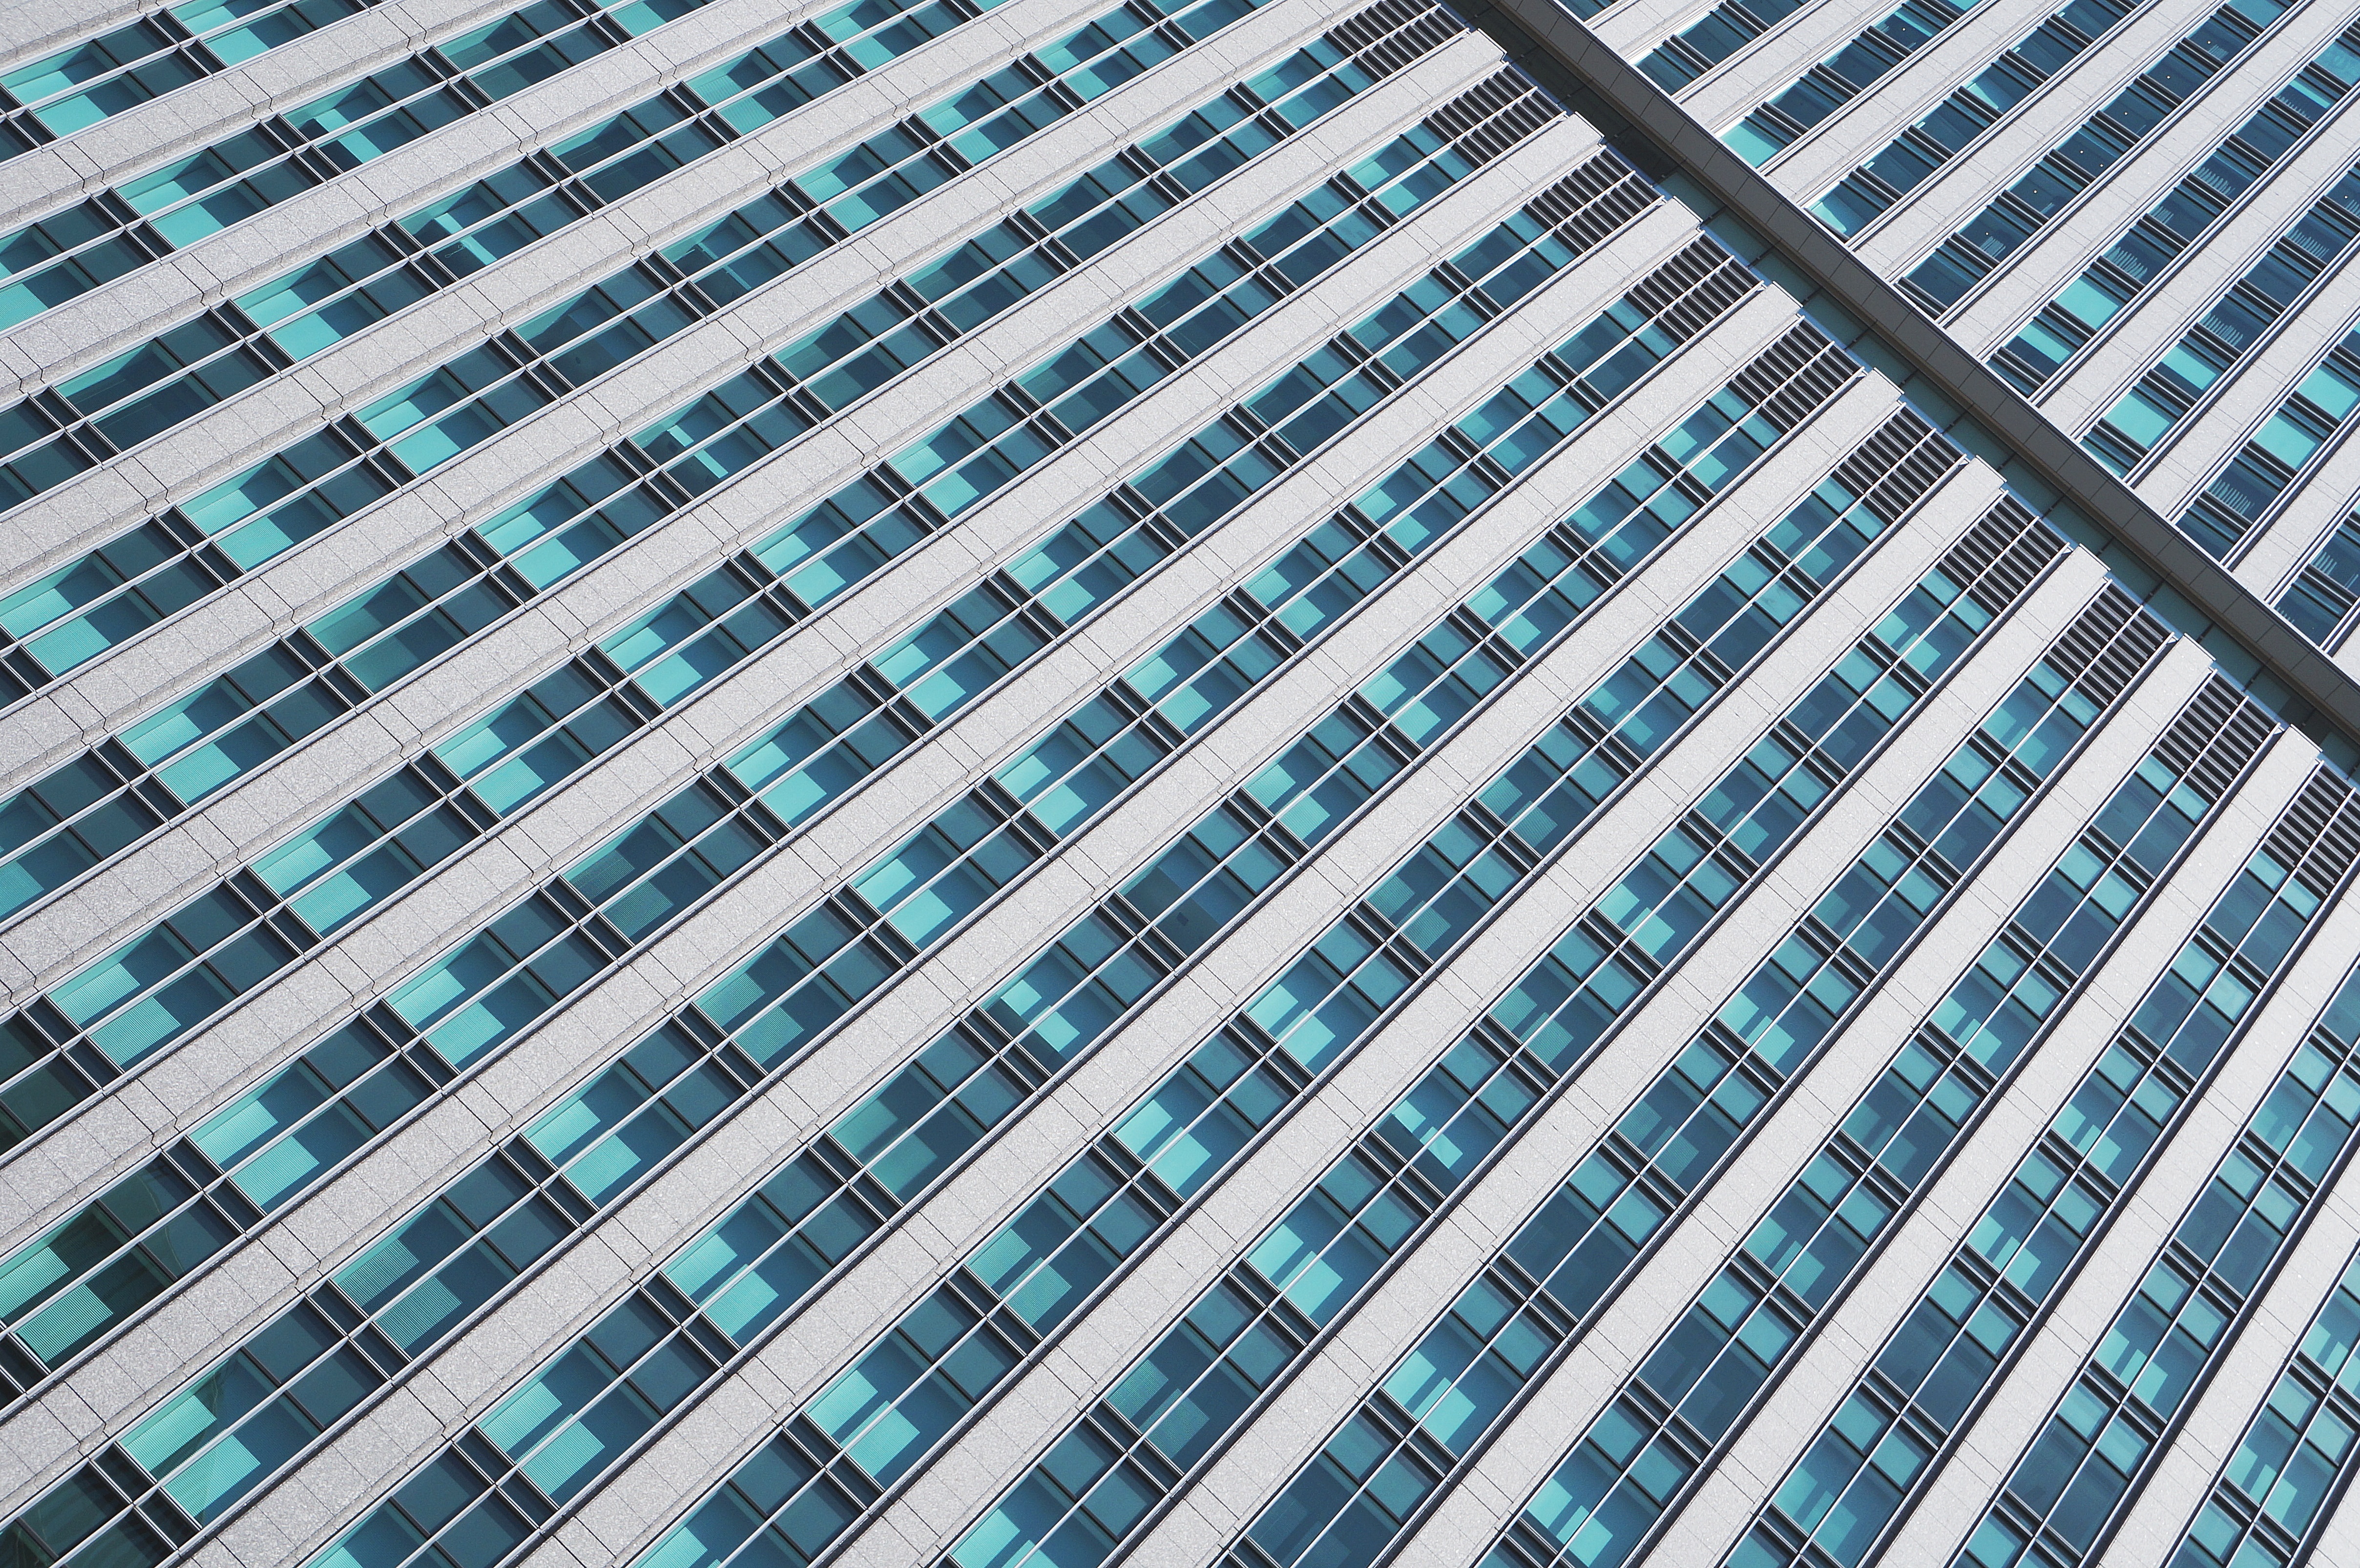
architecture, building, skyscraper, pattern, line, facade, blue, interior design, design, windows, symmetry, shape, low angle shot, window covering